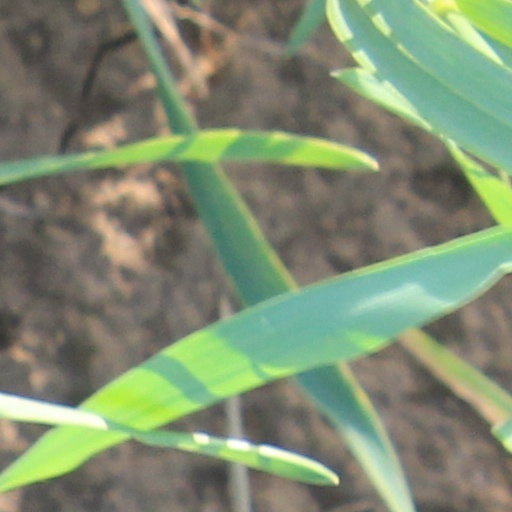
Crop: wheat